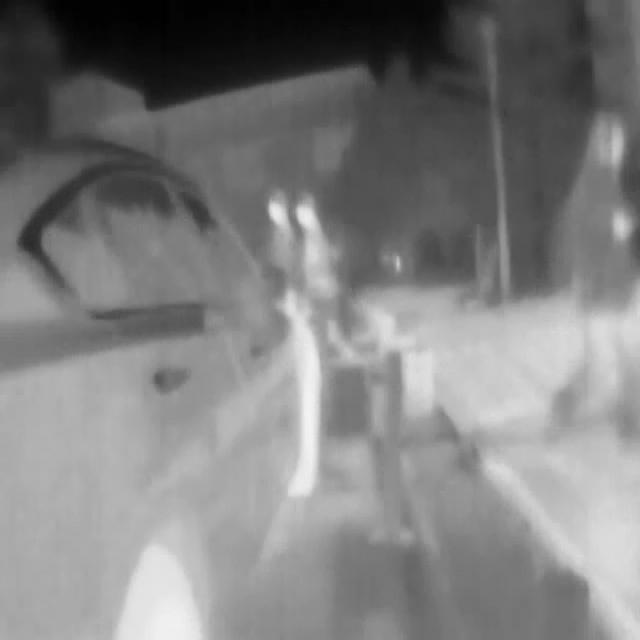
Detected objects:
label: person
label: person
label: person